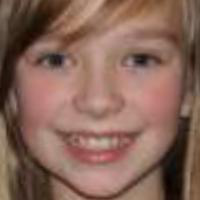
Age group: age 11-20